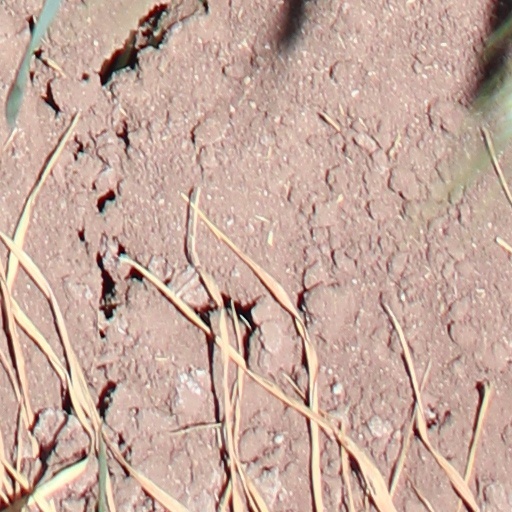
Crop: wheat